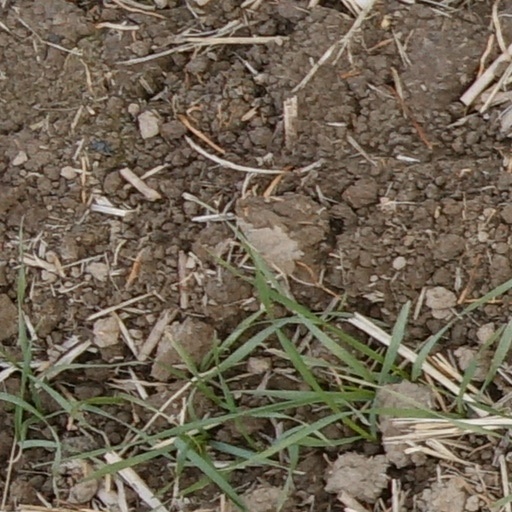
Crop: wheat